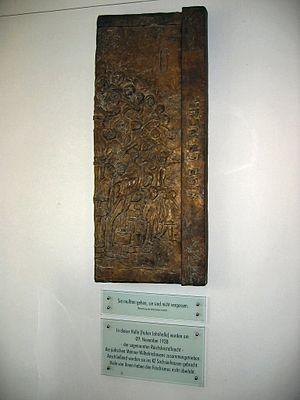
La synagogue de Wilhelmshaven, inaugurée en 1915, a été détruite en 1938 lors de la nuit de Cristal comme la plupart des autres lieux de culte juif en Allemagne.